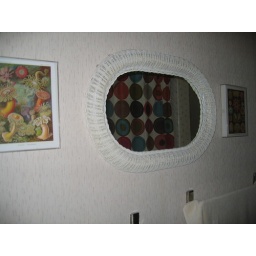
our anemone art and our colorful new shower curtain reflected in the mirror